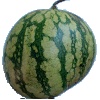
Label: Watermelon 1